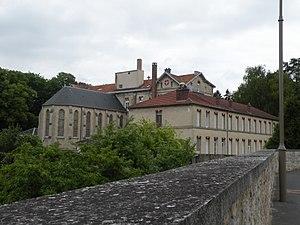
congrégation des Pères Missionnaires Africains les ""Pères Blancs"" avec un parc de 8 hectares"
Mours est une commune française située dans le département du Val-d'Oise en région Île-de-France. Elle appartient à l'unité urbaine de Persan - Beaumont-sur-Oise.
Les missionnaires d'Afrique forment une société de vie apostolique missionnaire de droit pontifical également connus sous le nom de pères blancs. Ils ne doivent pas être confondus avec les missionnaires de la société des missions africaines.